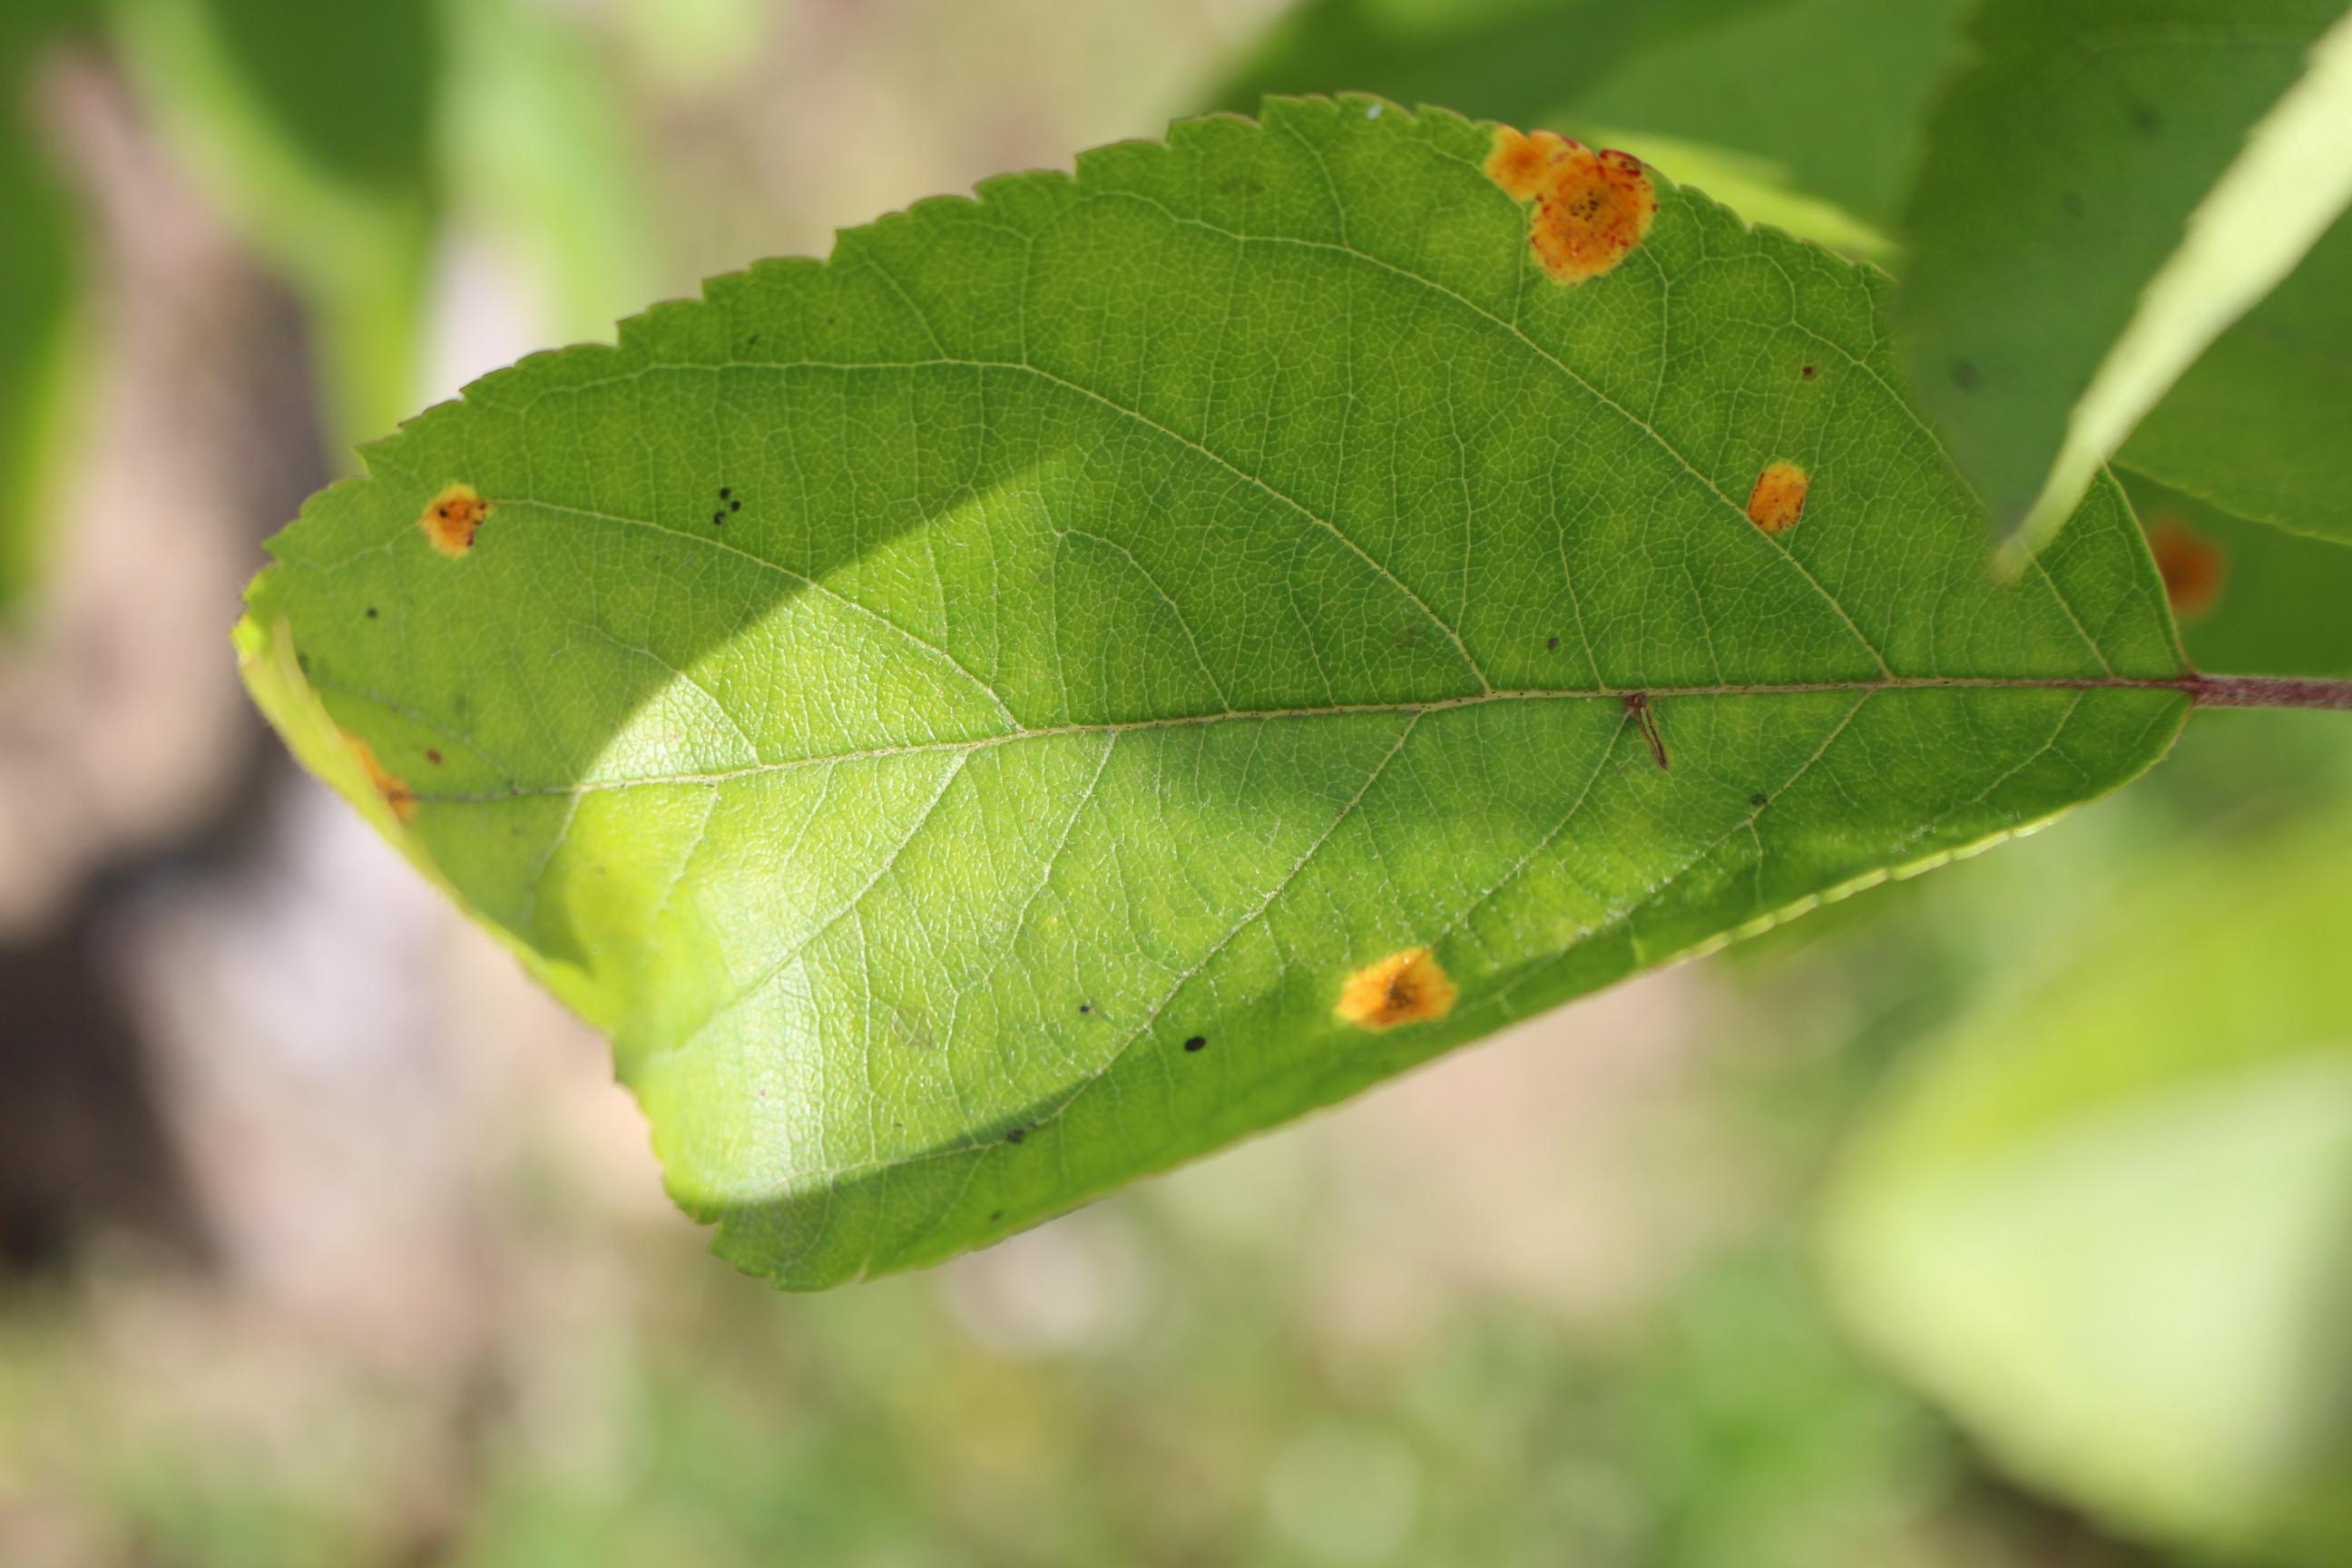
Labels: rust